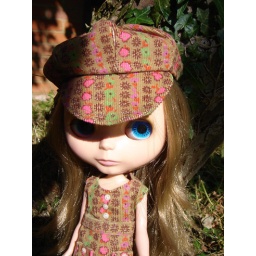
hat by woollyrockers. dress by pink lily